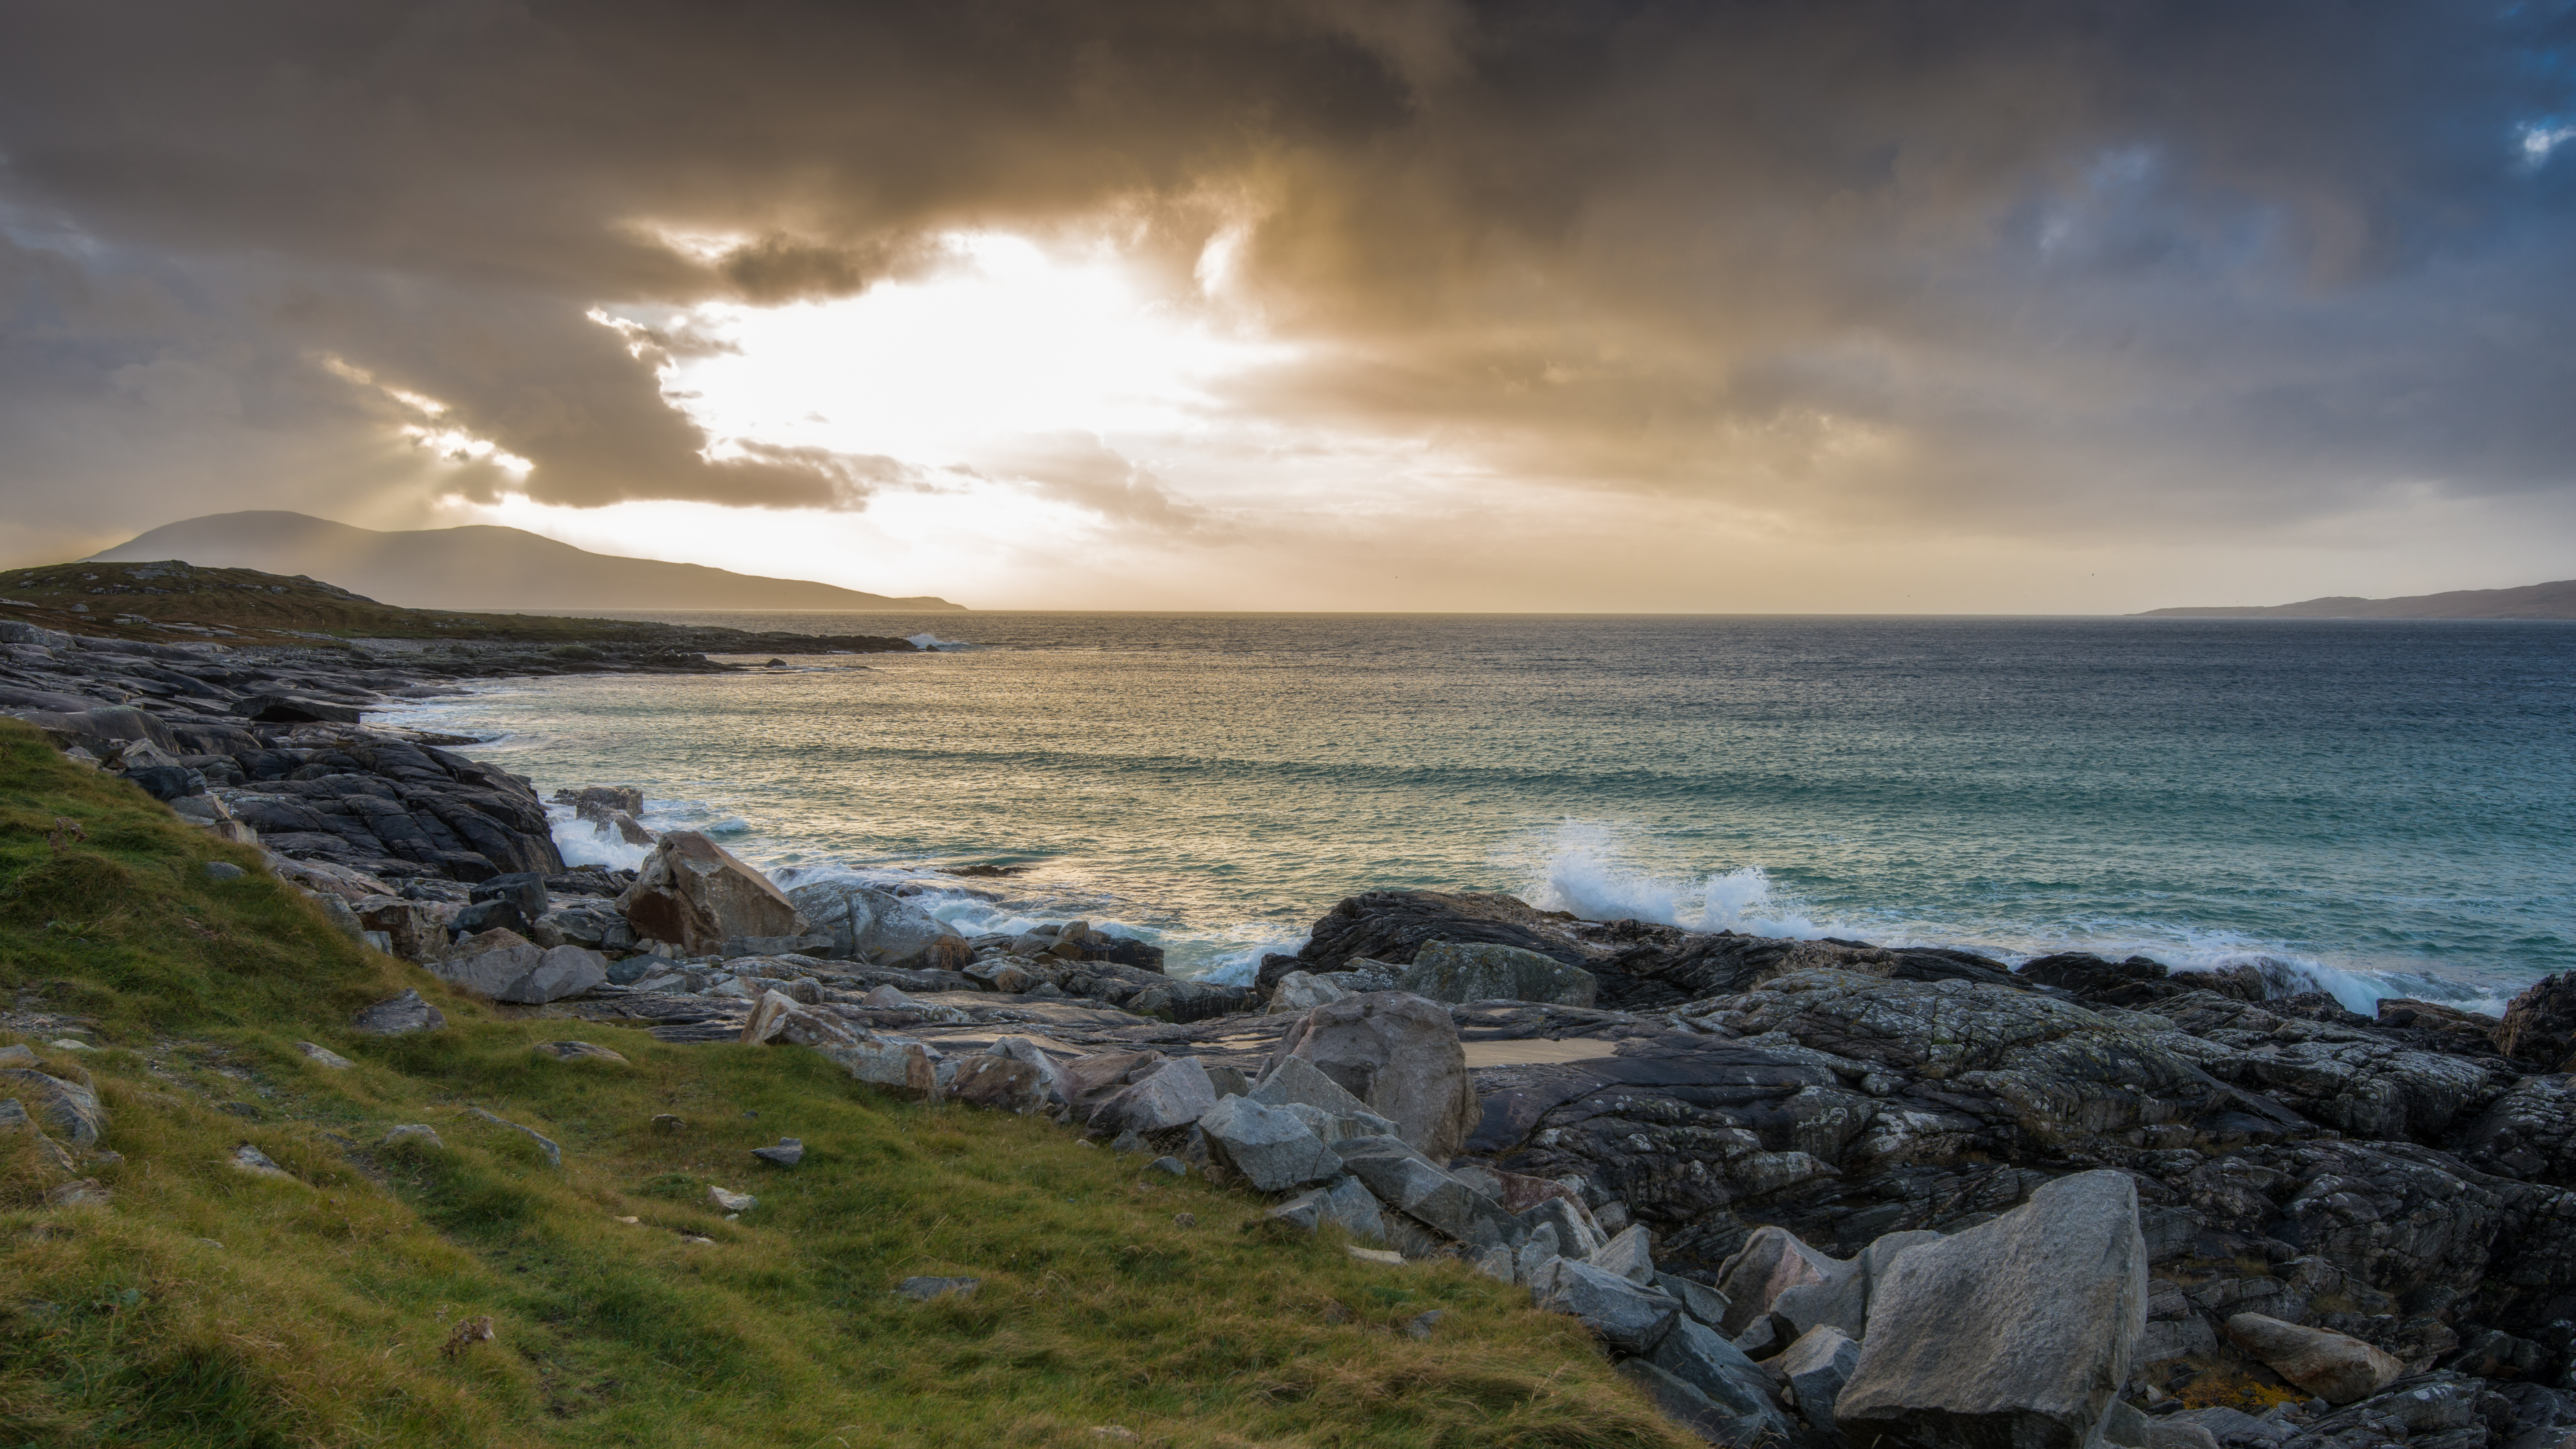
beach, landscape, sea, coast, water, rock, ocean, horizon, light, cloud, sky, sun, sunset, sunlight, shore, wave, cliff, cove, weather, bay, terrain, material, body of water, rocks, colour, waves, clouds, rays, scotland, harris, nikond800e, outerhebrides, cape, wind wave